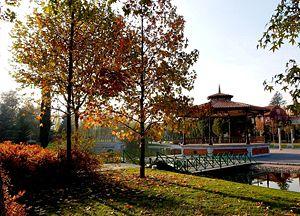
Pozuelo de Alarcón est une commune espagnole, située dans la Communauté de Madrid.